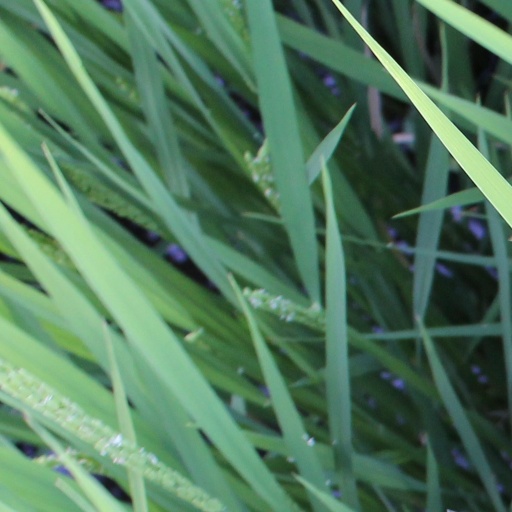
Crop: rice